Phenolic content in wine

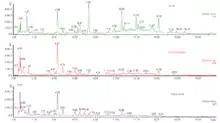
LC chromatograms at 280 nm of a pinot red wine (top), a Beaujolais rosé (middle) and a white wine (bottom). The picture shows peaks corresponding to the different phenolic compounds. The hump between 9 and 15 minutes corresponds to the presence of tannins, mostly present in the red wine.

Depending on the methods of production, wine type, grape varieties, ageing processes, the following phenolics can be found in wine. The list, sorted in alphabetical order of common names, is not exhaustive.